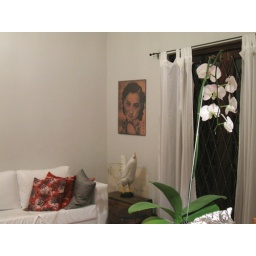
The chicken was bought along the side of the road in Malelane- it was love at first sight for Ruan!